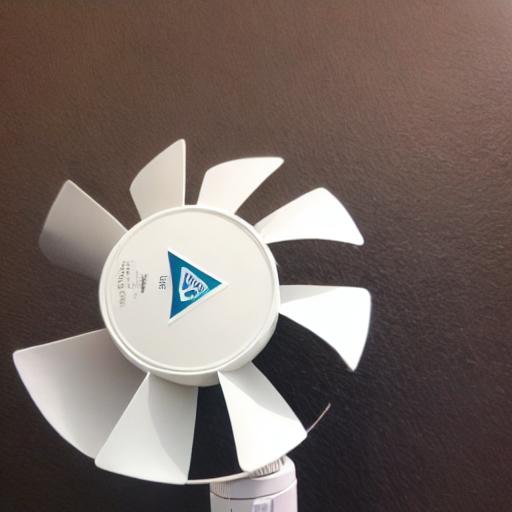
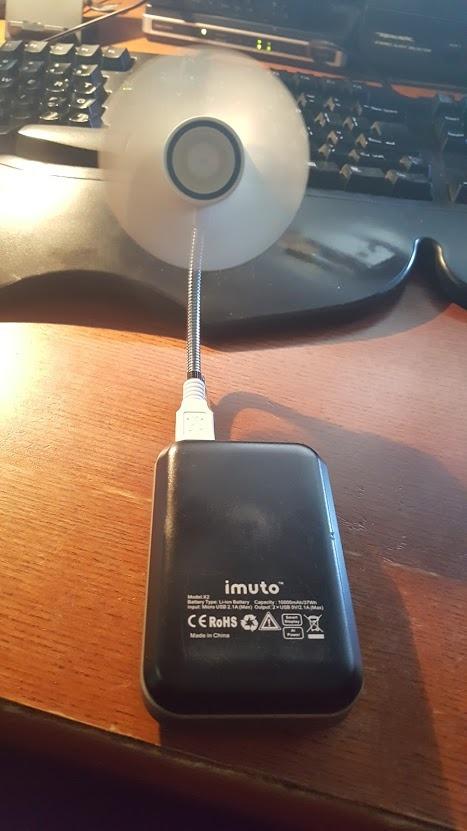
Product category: fan
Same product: no